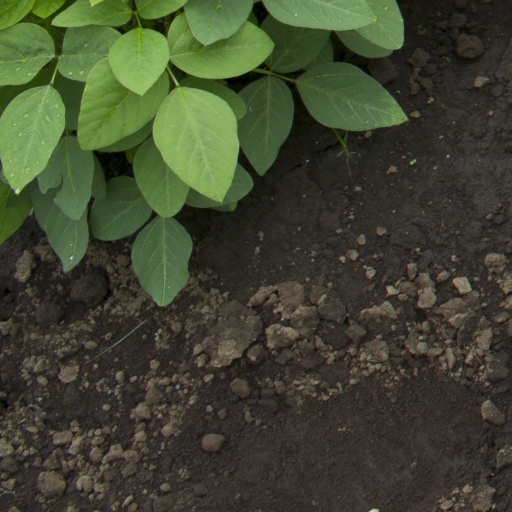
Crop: soybean